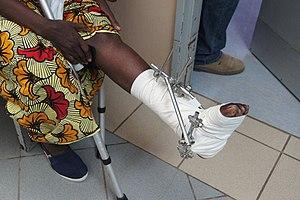
Cet article évoque les problèmes de santé en Angola.